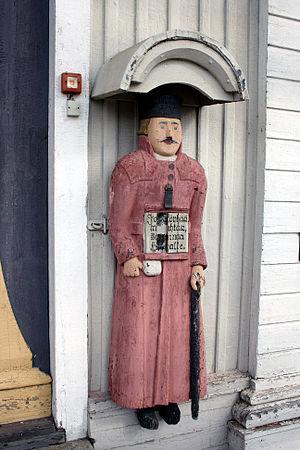
Les statues de pauvre homme sont des troncs des pauvres en forme de statue en bois placées à l’extérieur des églises luthériennes en Finlande et en Suède.
Kokkola est une ville de Finlande, capitale de la région d'Ostrobotnie centrale.